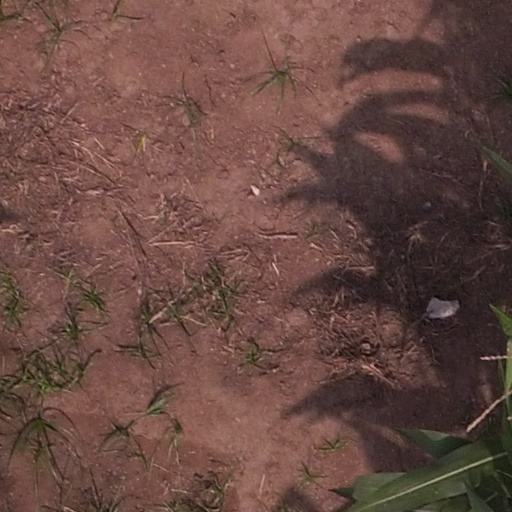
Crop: maize; corn